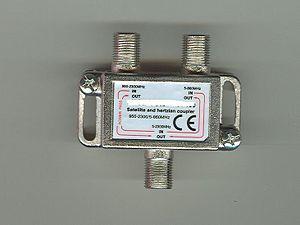
Aspect d'un diplexeur à usage résidentiel
Un diplexeur est :
La fiche F, ou connecteur de type F, est un :